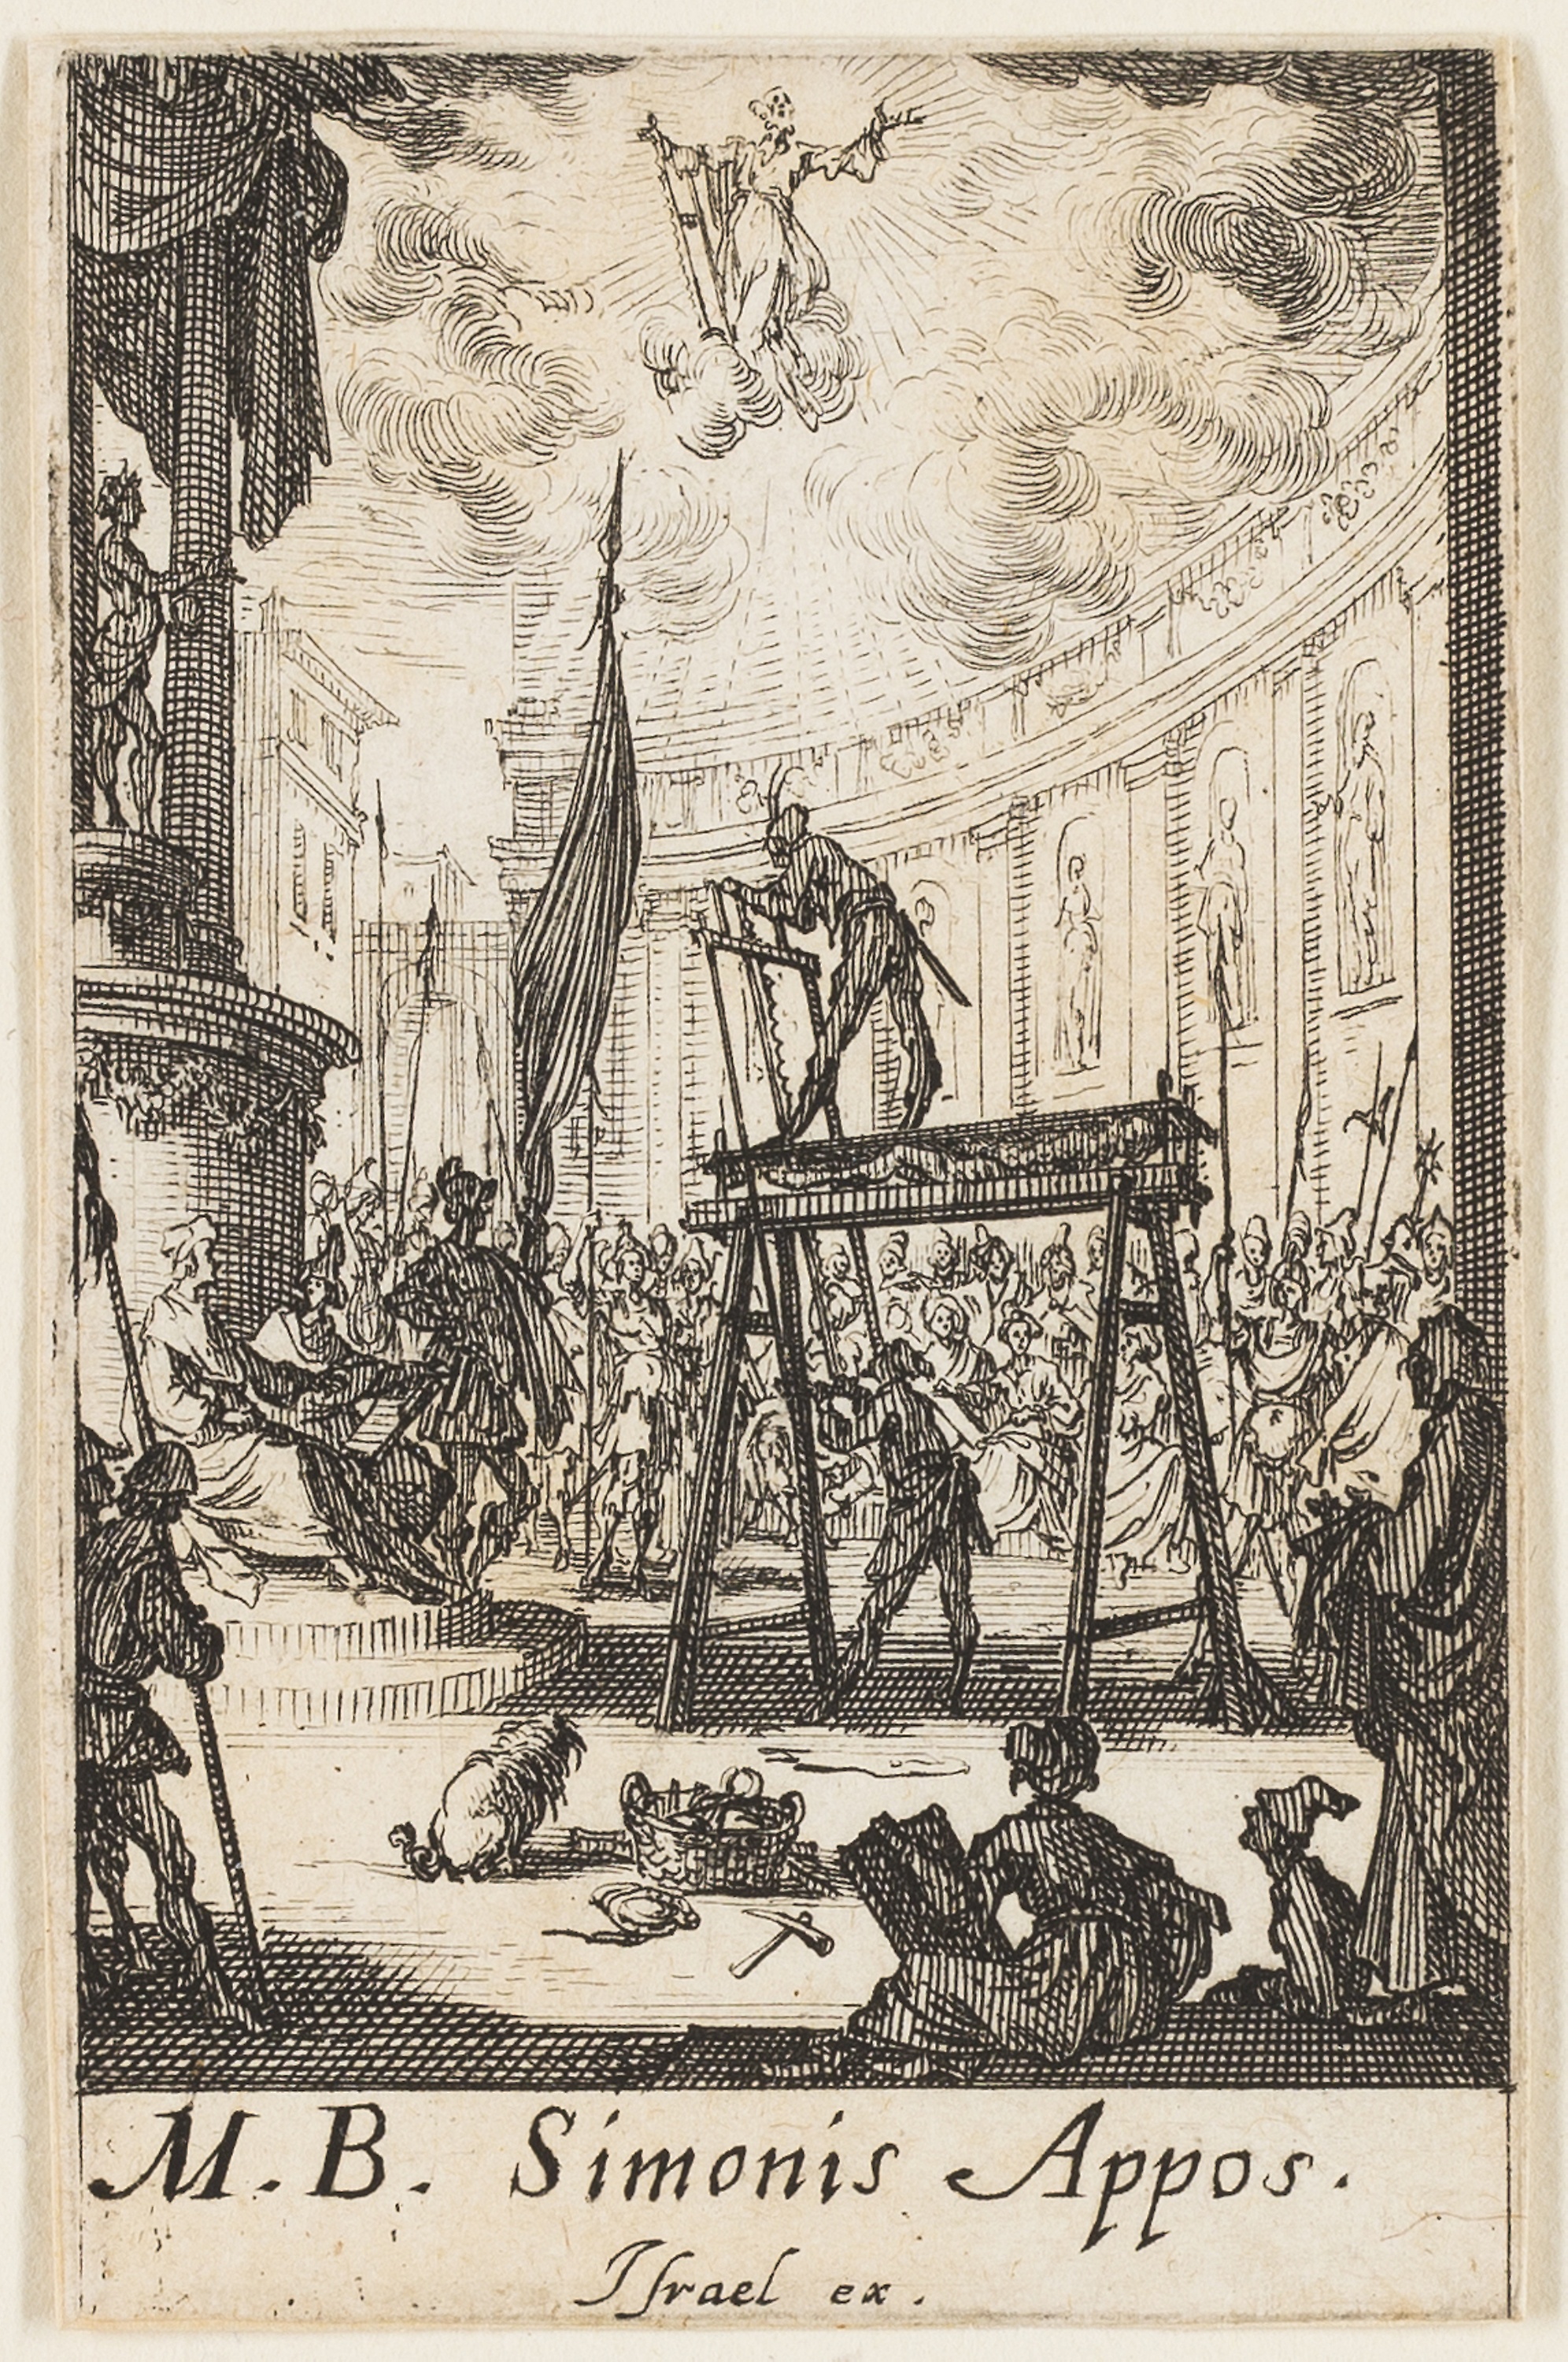
fauna, history, art, artwork, tree, illustration, printmaking, visual arts, drawing